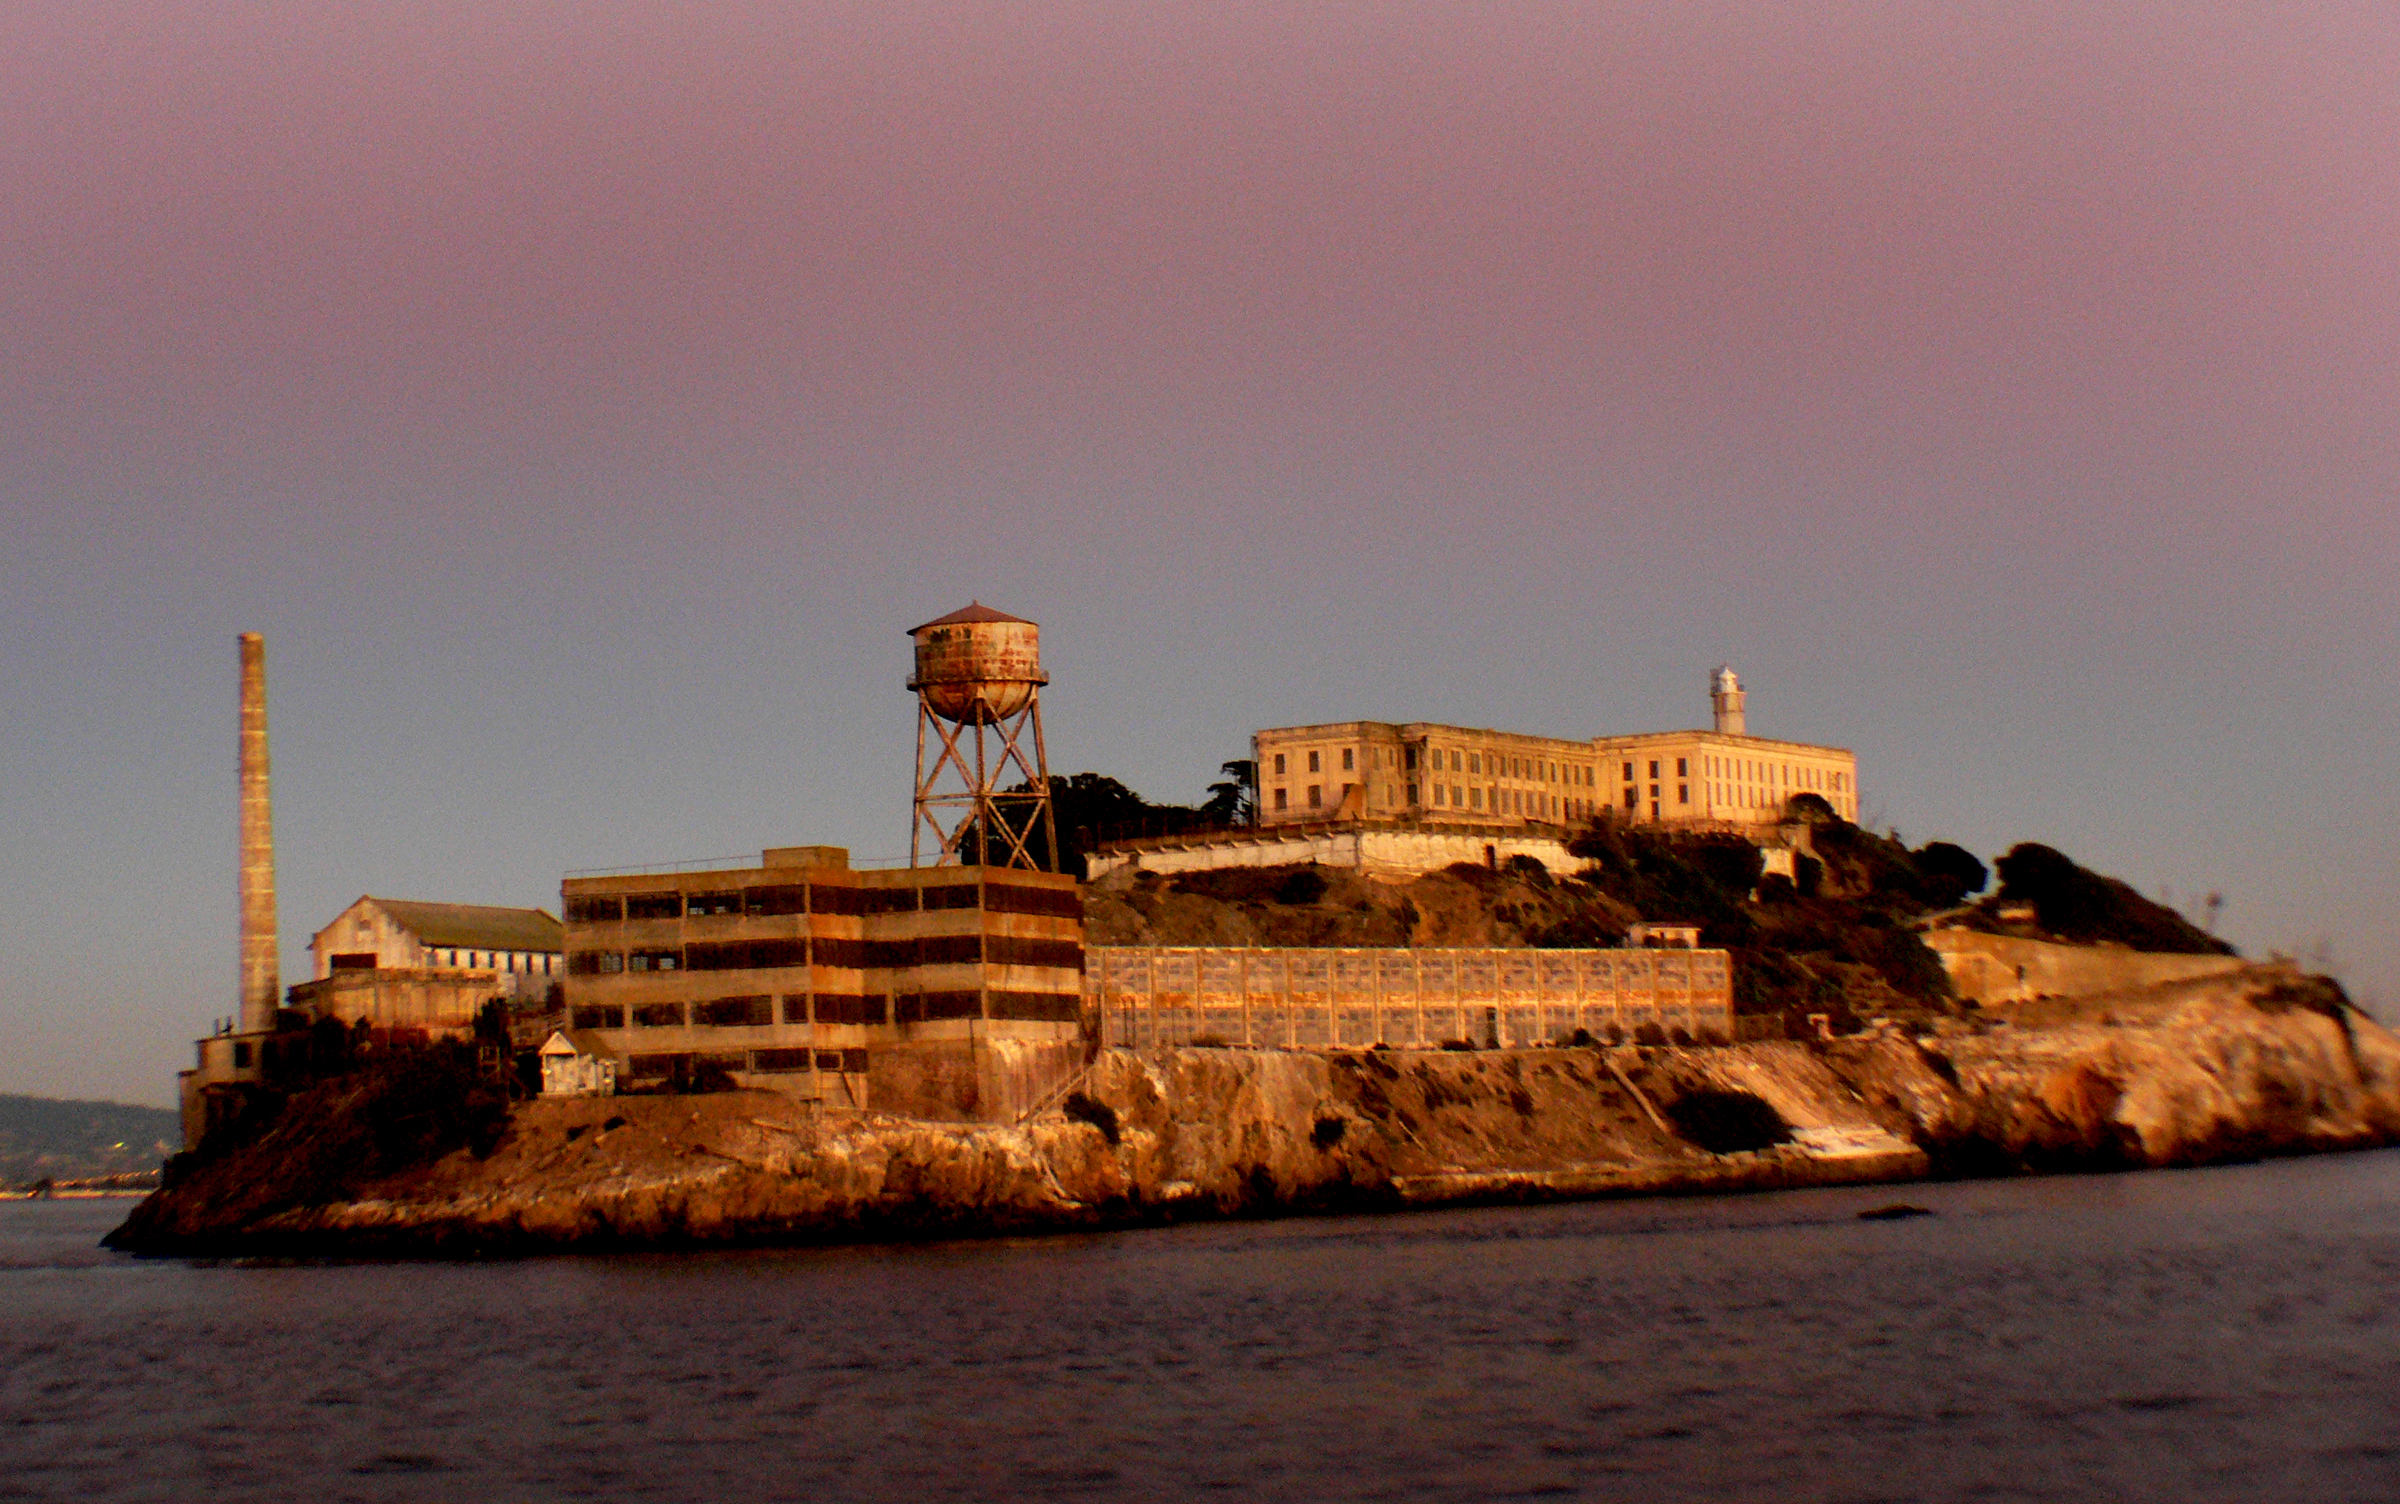
sea, coast, sand, ocean, dusk, evening, tower, landmark, fortification, terrain, publicdomain, sanfrancisco, temple, prison, jail, therock, alcatraz, ancient history